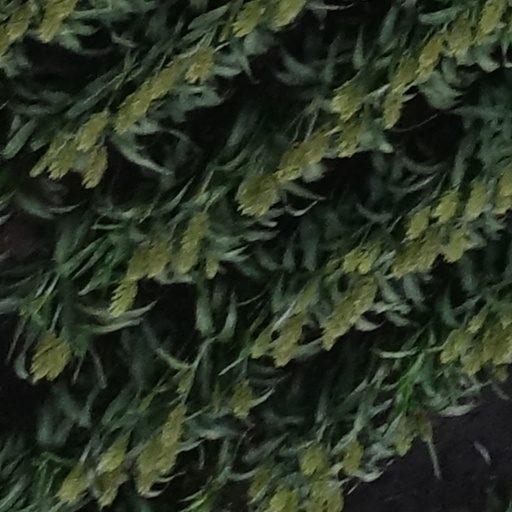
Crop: sorghum